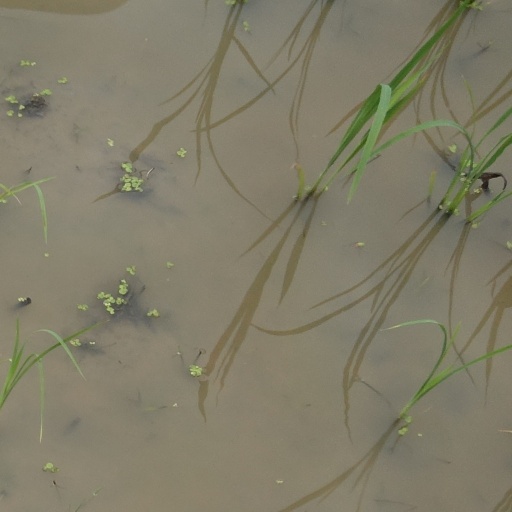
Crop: rice